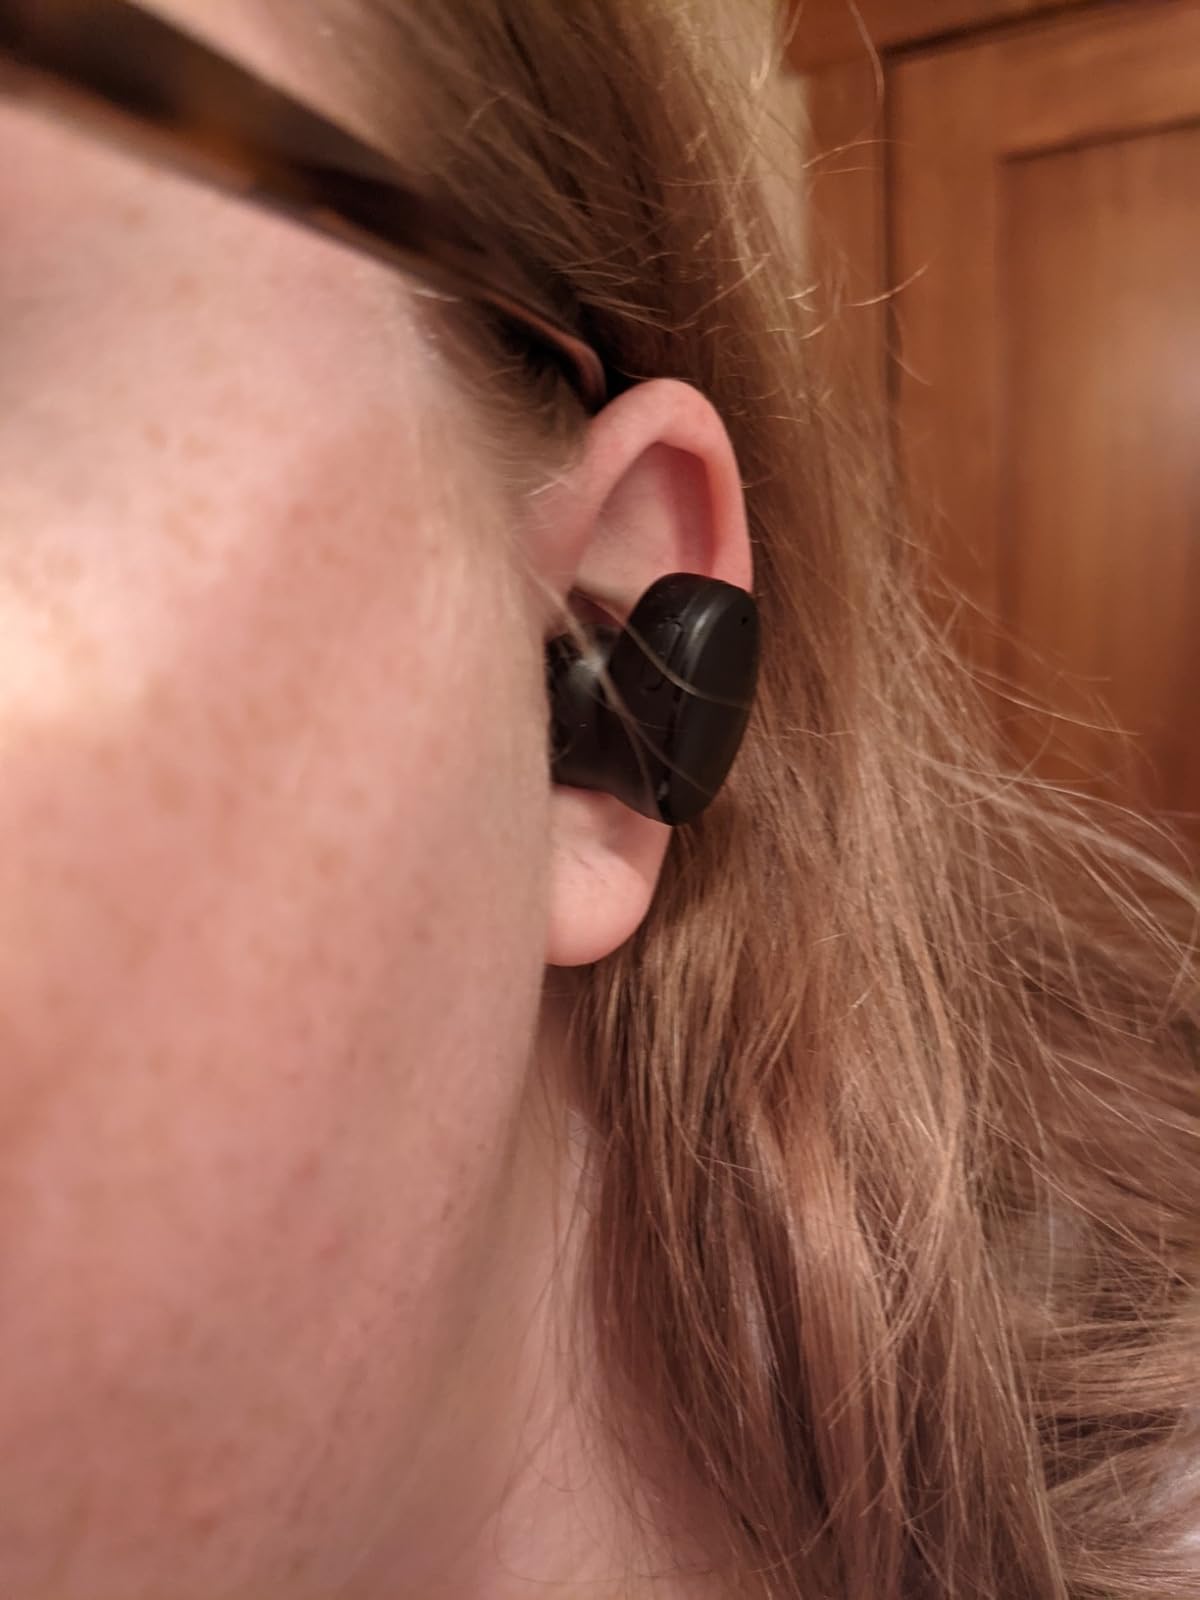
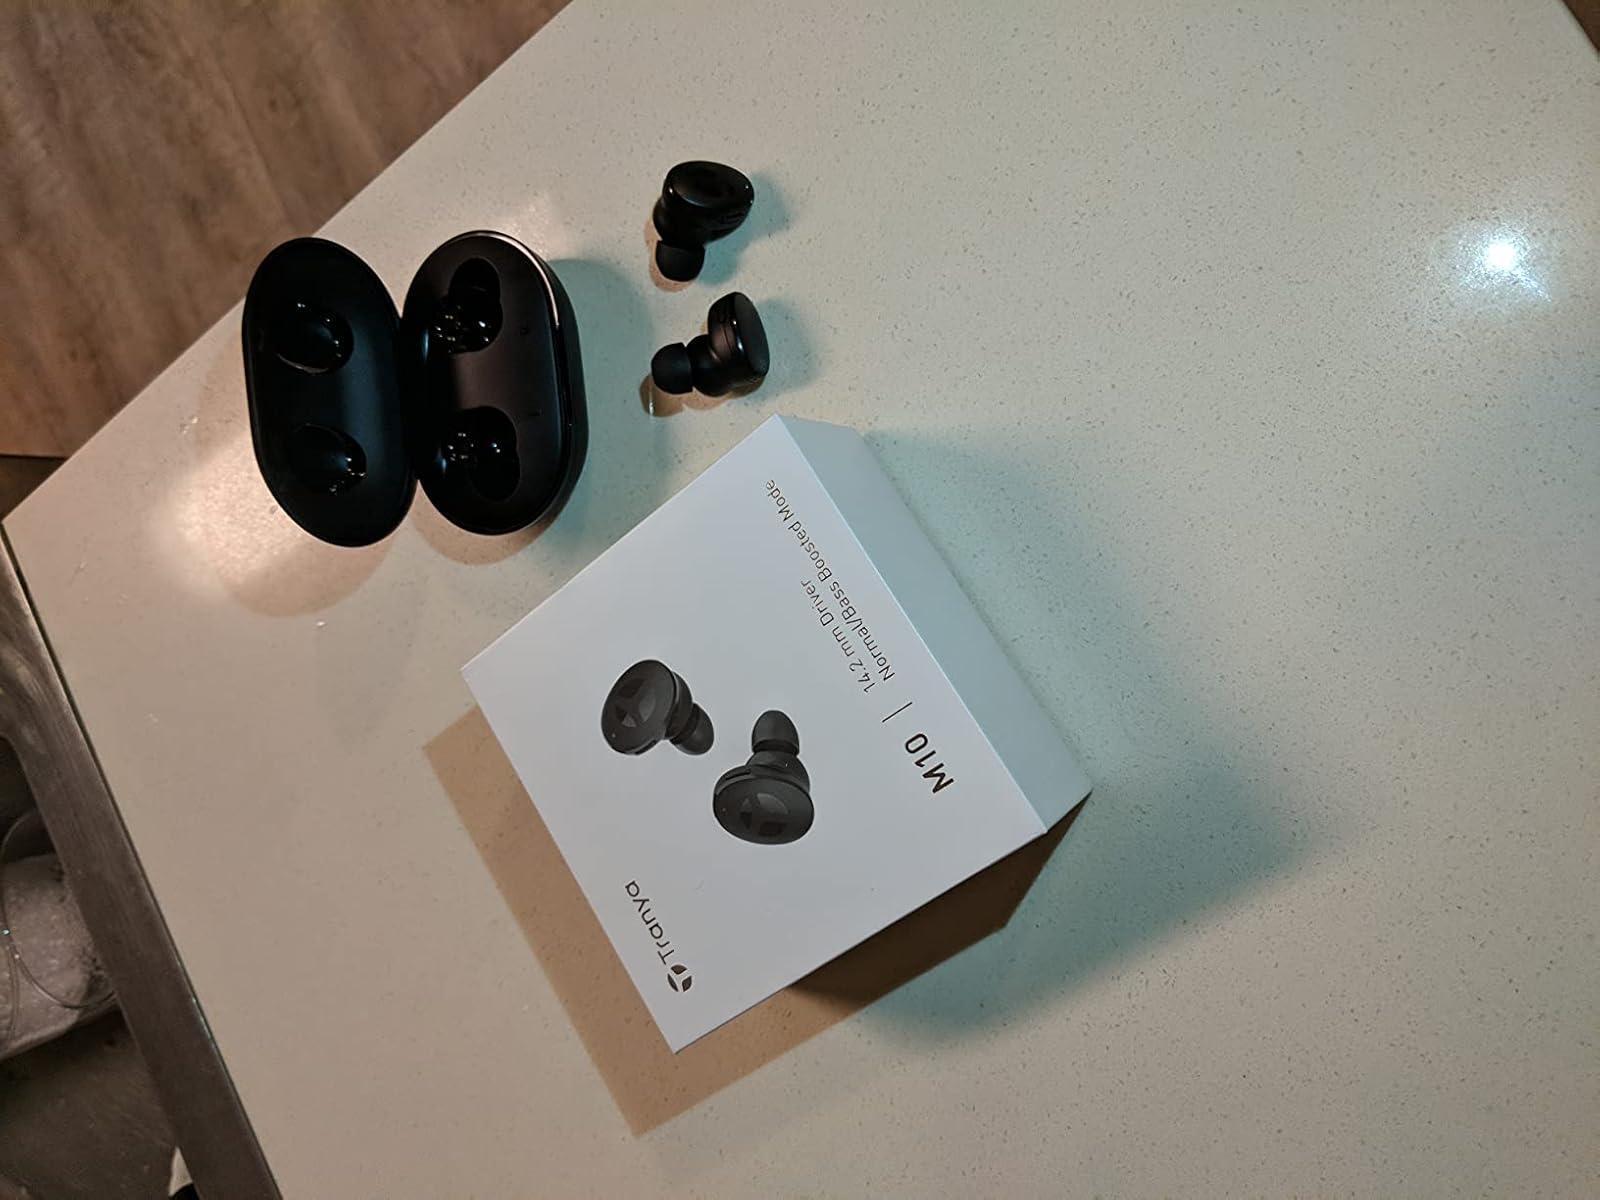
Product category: earbuds
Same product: yes